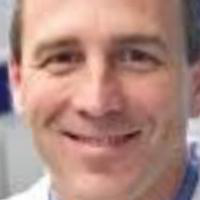
Age group: age 41-55